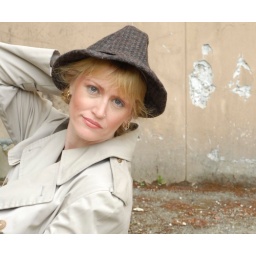
Tamia Second shoot in hat by crumbing building # (45)